Sri Lanka Air Force

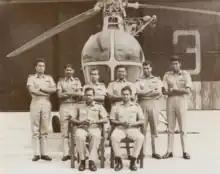
Pilots of the No. 4 Helicopter Flight RCyAF at RCyAF Katunayake in 1969.

Although Ceylonese had served in the Royal Air Force (RAF) and the Government of Ceylon adopted the No. 102 Squadron RAF, no air units were formed as part of the Ceylon Defence Force. The newly established Dominion of Ceylon, under its first Prime Minister, D. S. Senanayake began establishing its armed forces. The need for an air force was identified in its defence policy and the Air Force Act was passed in parliament in 1951 in order to establish an air force for the new nation.